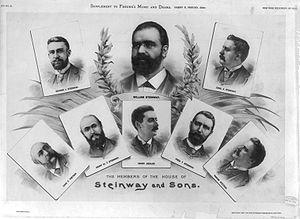
Les pianos Steinway & Sons sont issus d'une firme créée par une famille allemande, la famille Steinweg, déjà détentrice d'une marque de pianos.